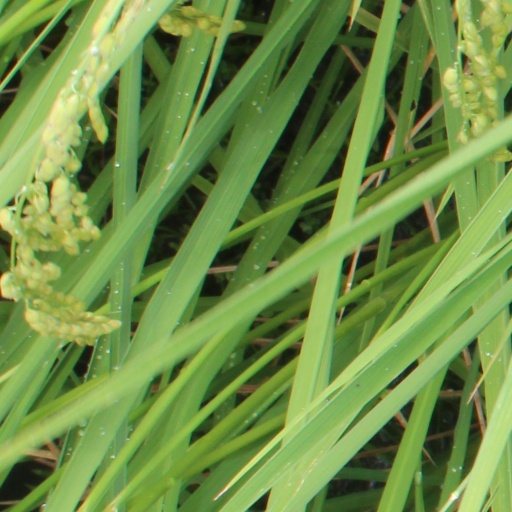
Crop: rice